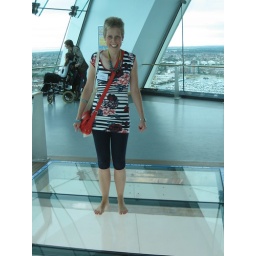
Greta doesn't look at all terrified on the glass floor in the Spinnaker Tower